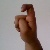
The image shows a hand gesture representing the letter 'X' in Indian Sign Language.